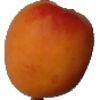
Label: apricot